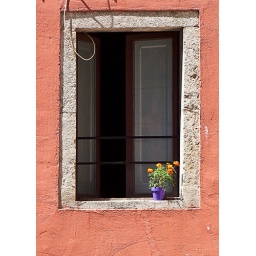
flower in window